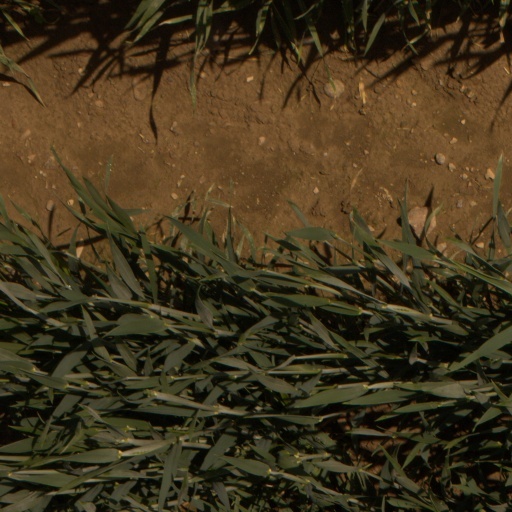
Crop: wheat